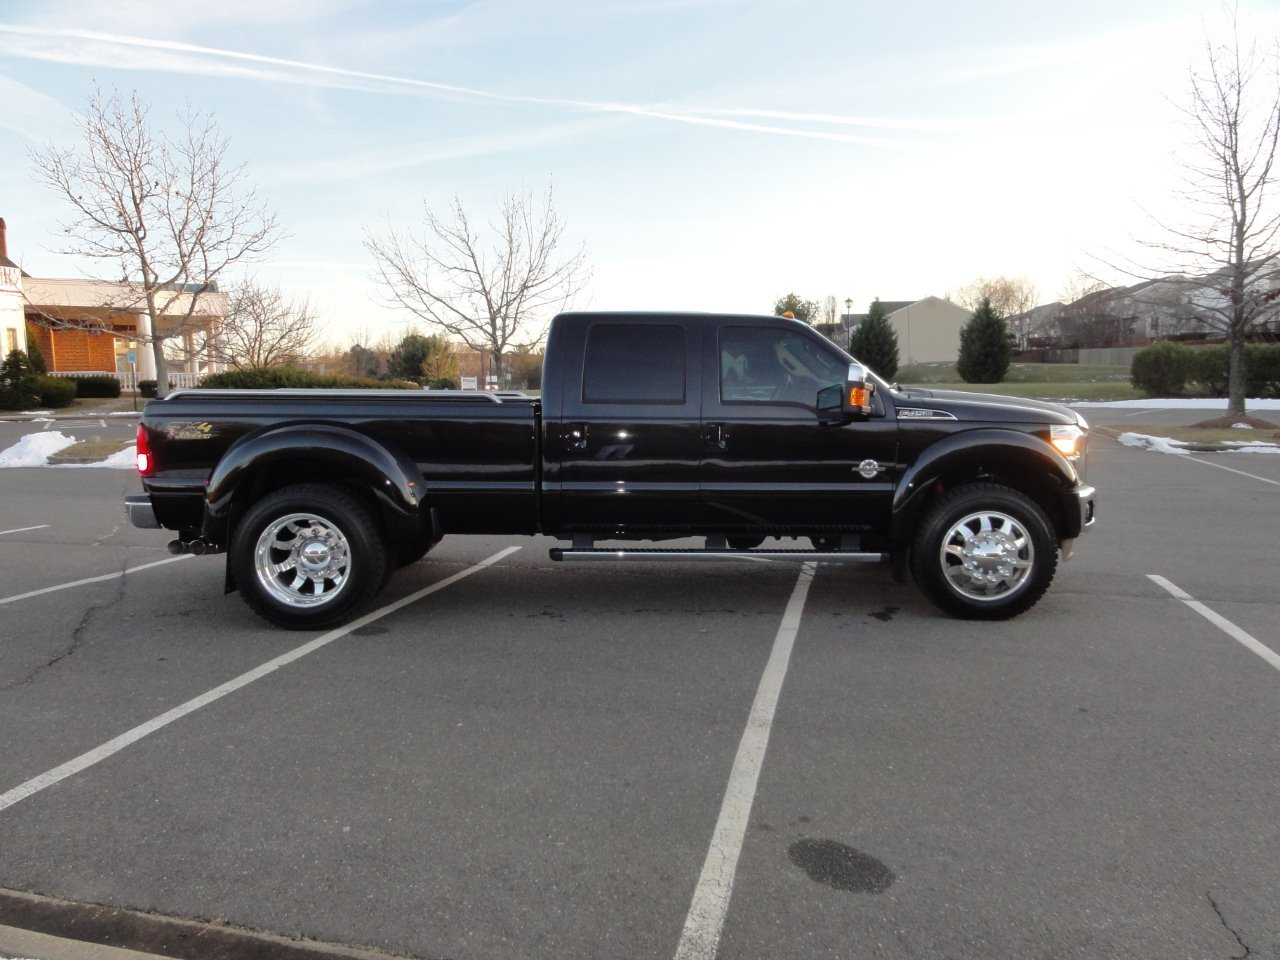
Car model: 2012 Ford F-450 Super Duty Crew Cab